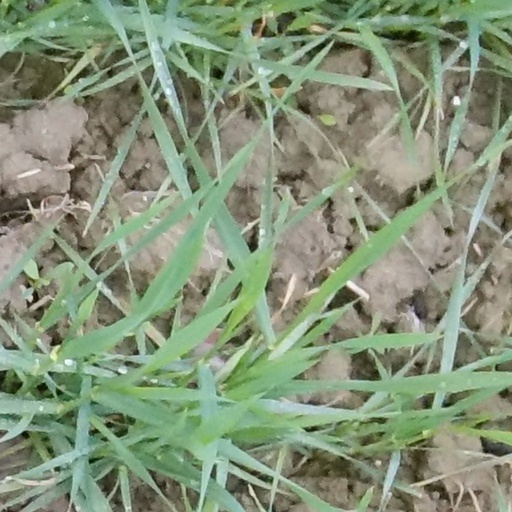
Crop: wheat